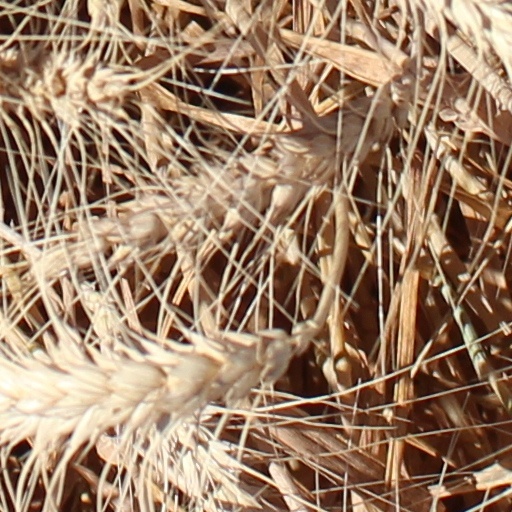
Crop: wheat